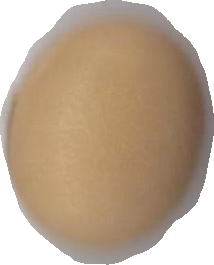
Variety: Anjasmoro